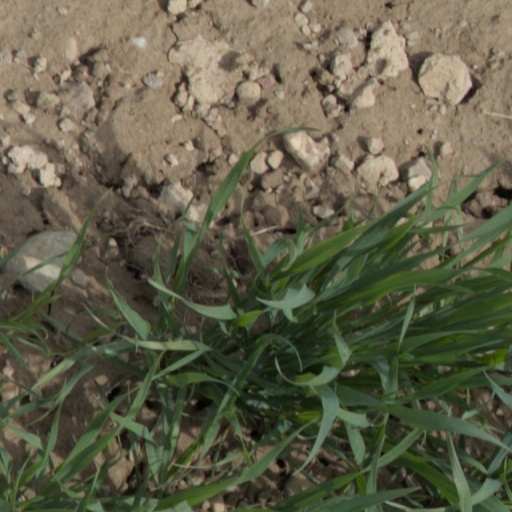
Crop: wheat